1926 World Series

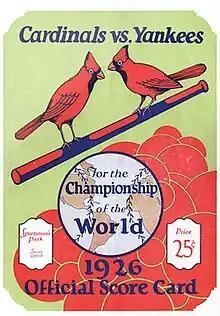
Scorecard for the series.

This was the first World Series appearance (and first National League pennant win) for the Cardinals, and would be the first of 11 World Series championships in Cardinals history. The Yankees were playing in their fourth World Series in six years after winning their first American League pennant in 1921 and their first world championship in 1923. They would play in another 37 World Series (and win 26 of those), as of the end of the 2024 season.